Glemmtal

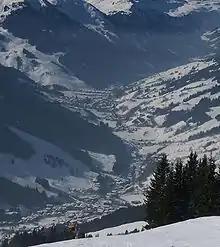
Glemmtal from the Pründelkopf, looking west, with the villages of Saalbach and Hinterglemm in the background

The Glemmtal ("Glemm Valley") in the Austrian state of Salzburg is the valley of the roughly 30 km long upper reaches of the River Saalach. It belongs to the northern Pinzgau region and separates the Kitzbühel Alps in an east-west direction. Its main settlement is the village of Saalbach in Zell am See district.